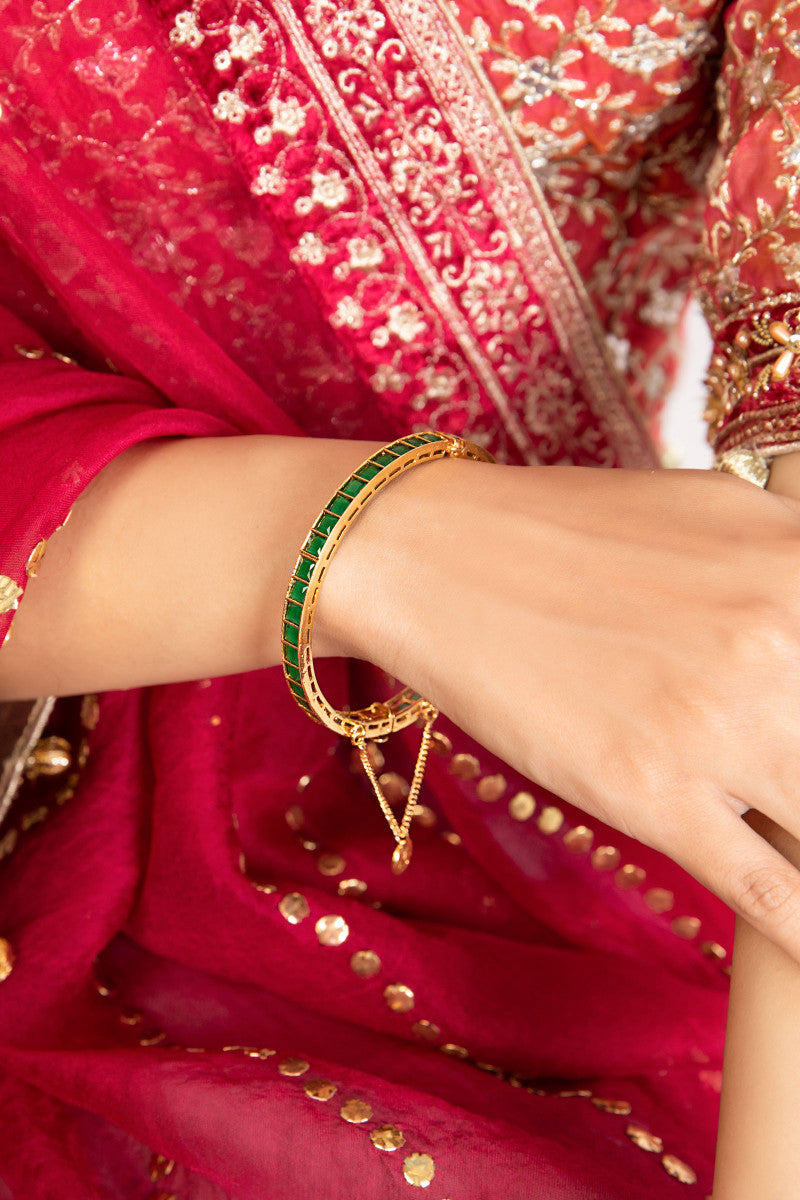
green gold bangle bracelet